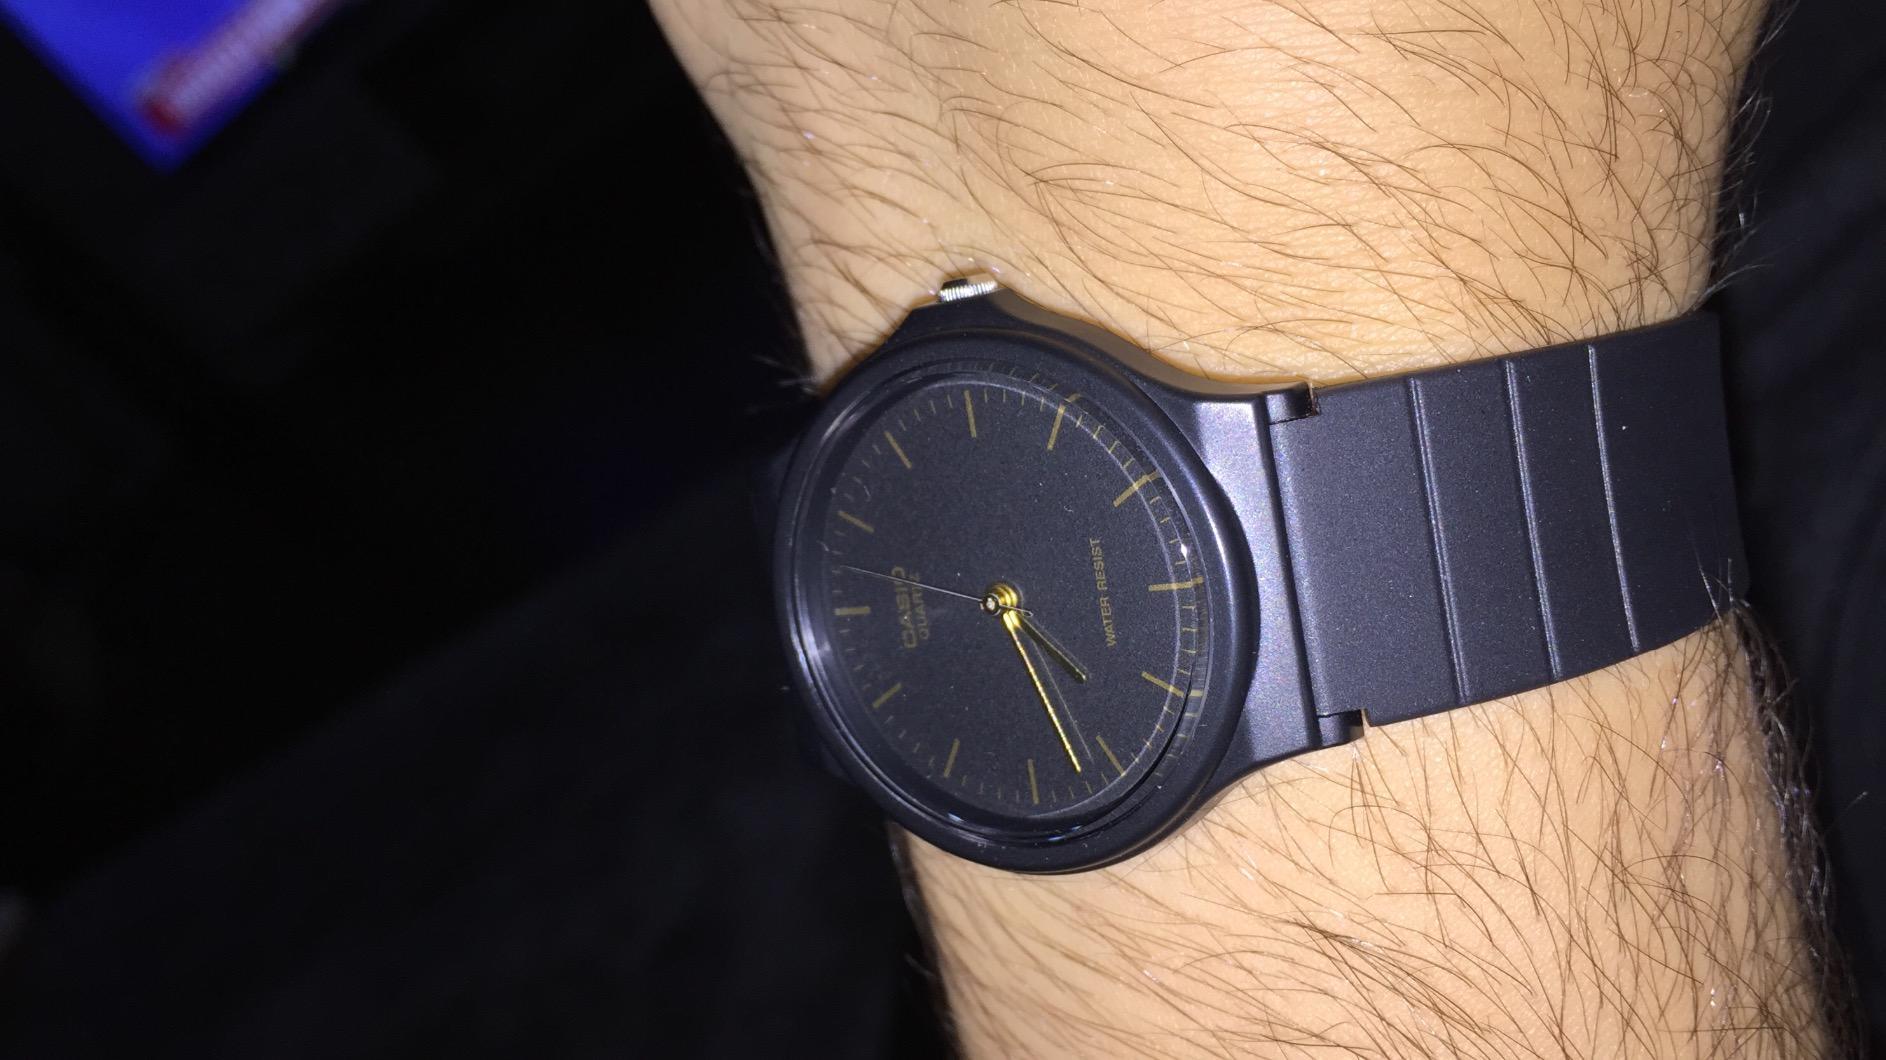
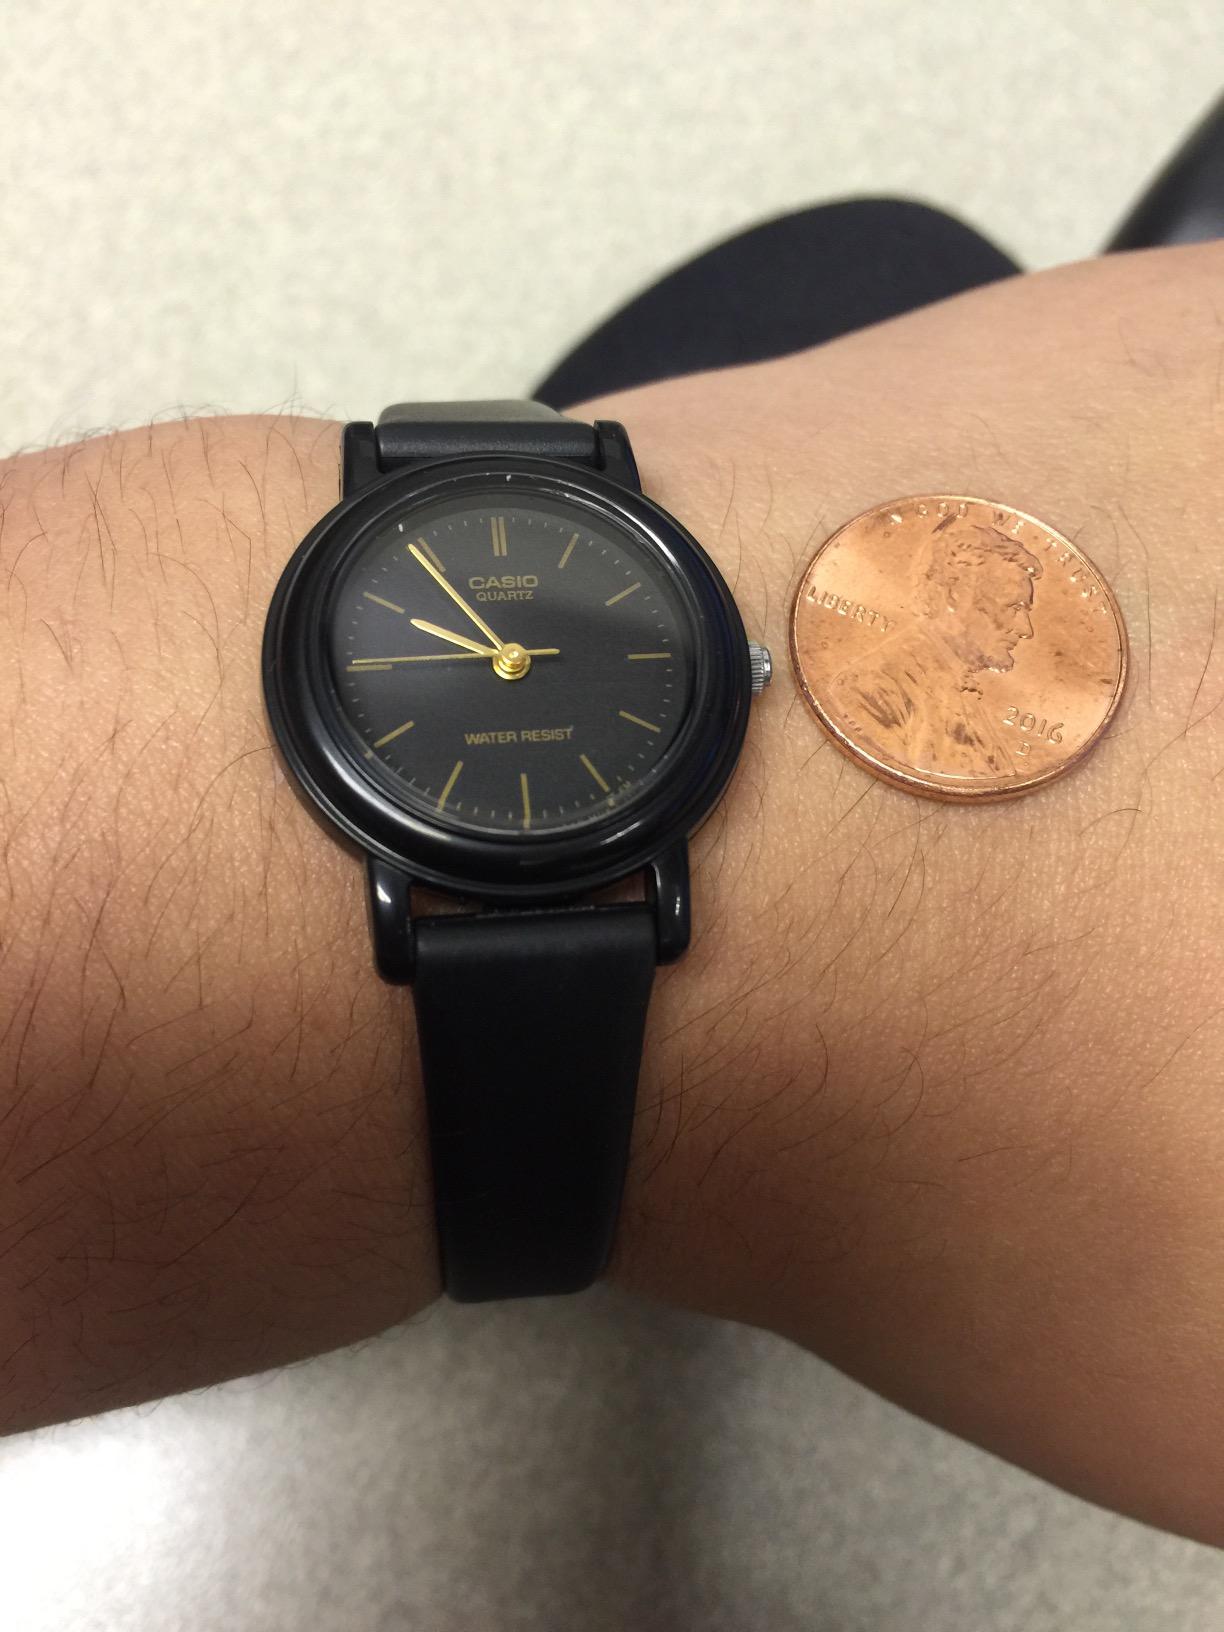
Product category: accessories_watch
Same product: no